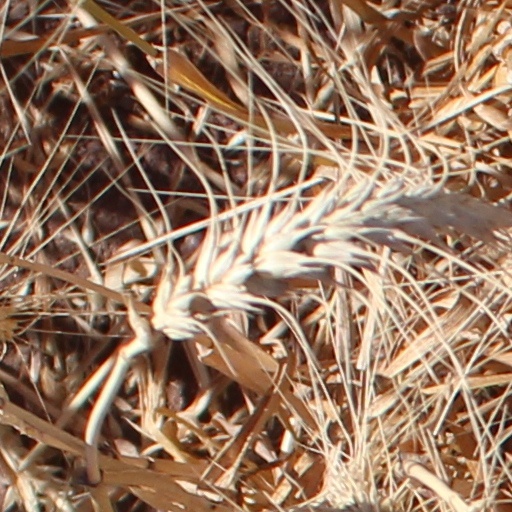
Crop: wheat